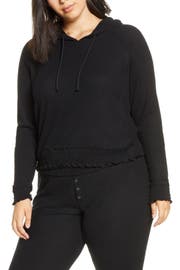
cozy up to this soft thermal hood trimmed with sweet smocking at the cuff and hem